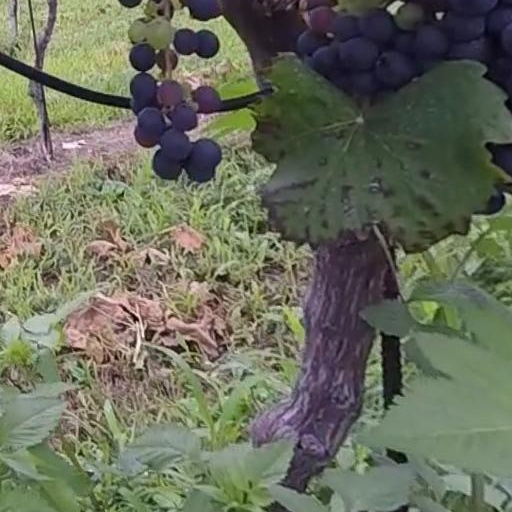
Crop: grape